Lithoglyphus apertus

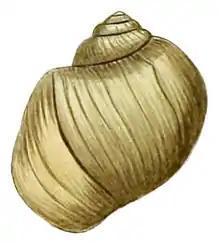
Drawing of abapertural view of the shell of "Lithoglyphus apertus"

The distribution of "Lithoglyphus apertus" includes rivers and sea-related areas near the northern Black Sea.